Oldham

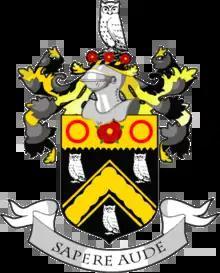
The coat of arms of the former County Borough of Oldham council, granted 7 November 1894, based upon those of an ancient local family surnamed Oldham. The owls suggest that the family, like the town, called itself 'Owdham', and adopted the birds in allusion to its name. The motto ""Sapere aude"" ("Dare to be wise") refers to the owls.

Oldham's social history, like that of other former unenfranchised towns, is marked by politicised civil disturbances, as well as events related to the Luddite, Suffragette and other Labour movements from the working classes. There has been a significant presence of "friendly societies". It has been put that the people of Oldham became radical in politics in the early part of the 19th century, and movements suspected of sedition found patronage in the town. Oldham was frequently disturbed by bread and labour riots, facilitated by periods of scarcity and the disturbance of employment following the introduction of cotton-spinning machinery.